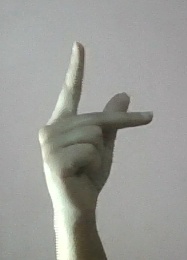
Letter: dha